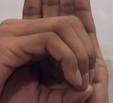
ASL sign: 0